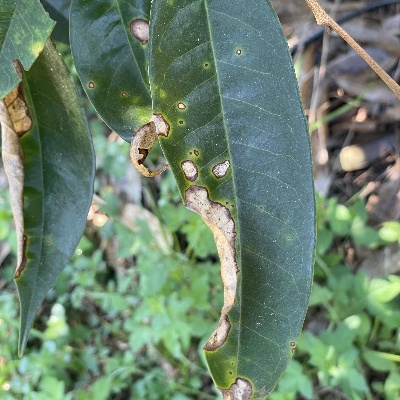
Label: Leaf_Phomopsis